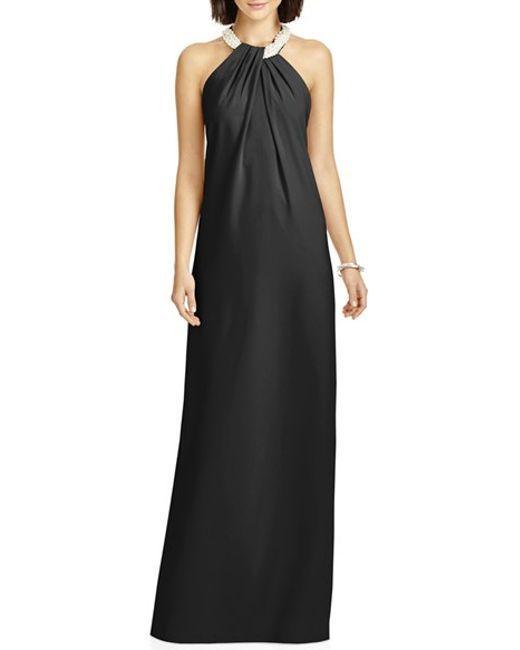
Schwarzes ärmelloses Neckholder-Kleid mit drapiertem Detail für Damen